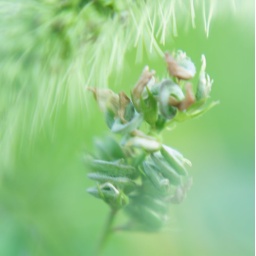
Clover and field grass in the pasture